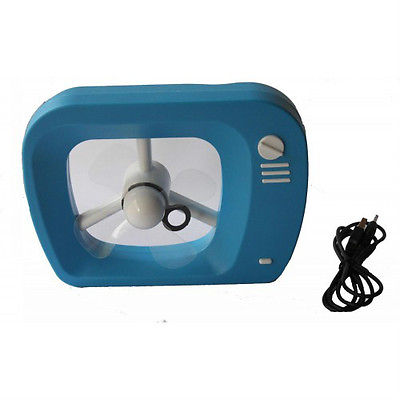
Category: fan